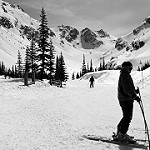
Label: B & W